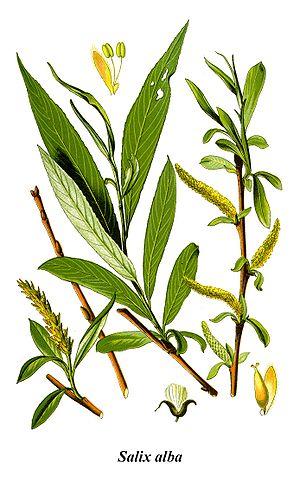
L’acide acétylsalicylique, plus connu sous le nom commercial d’aspirine, est la substance active de nombreux médicaments aux propriétés antalgiques, antipyrétiques et anti-inflammatoires. Il est aussi utilisé comme antiagrégant plaquettaire. Il s’agit d’un anti-inflammatoire non stéroïdien. C’est un acide faible, dont la base conjuguée est l’anion acétylsalicylate.